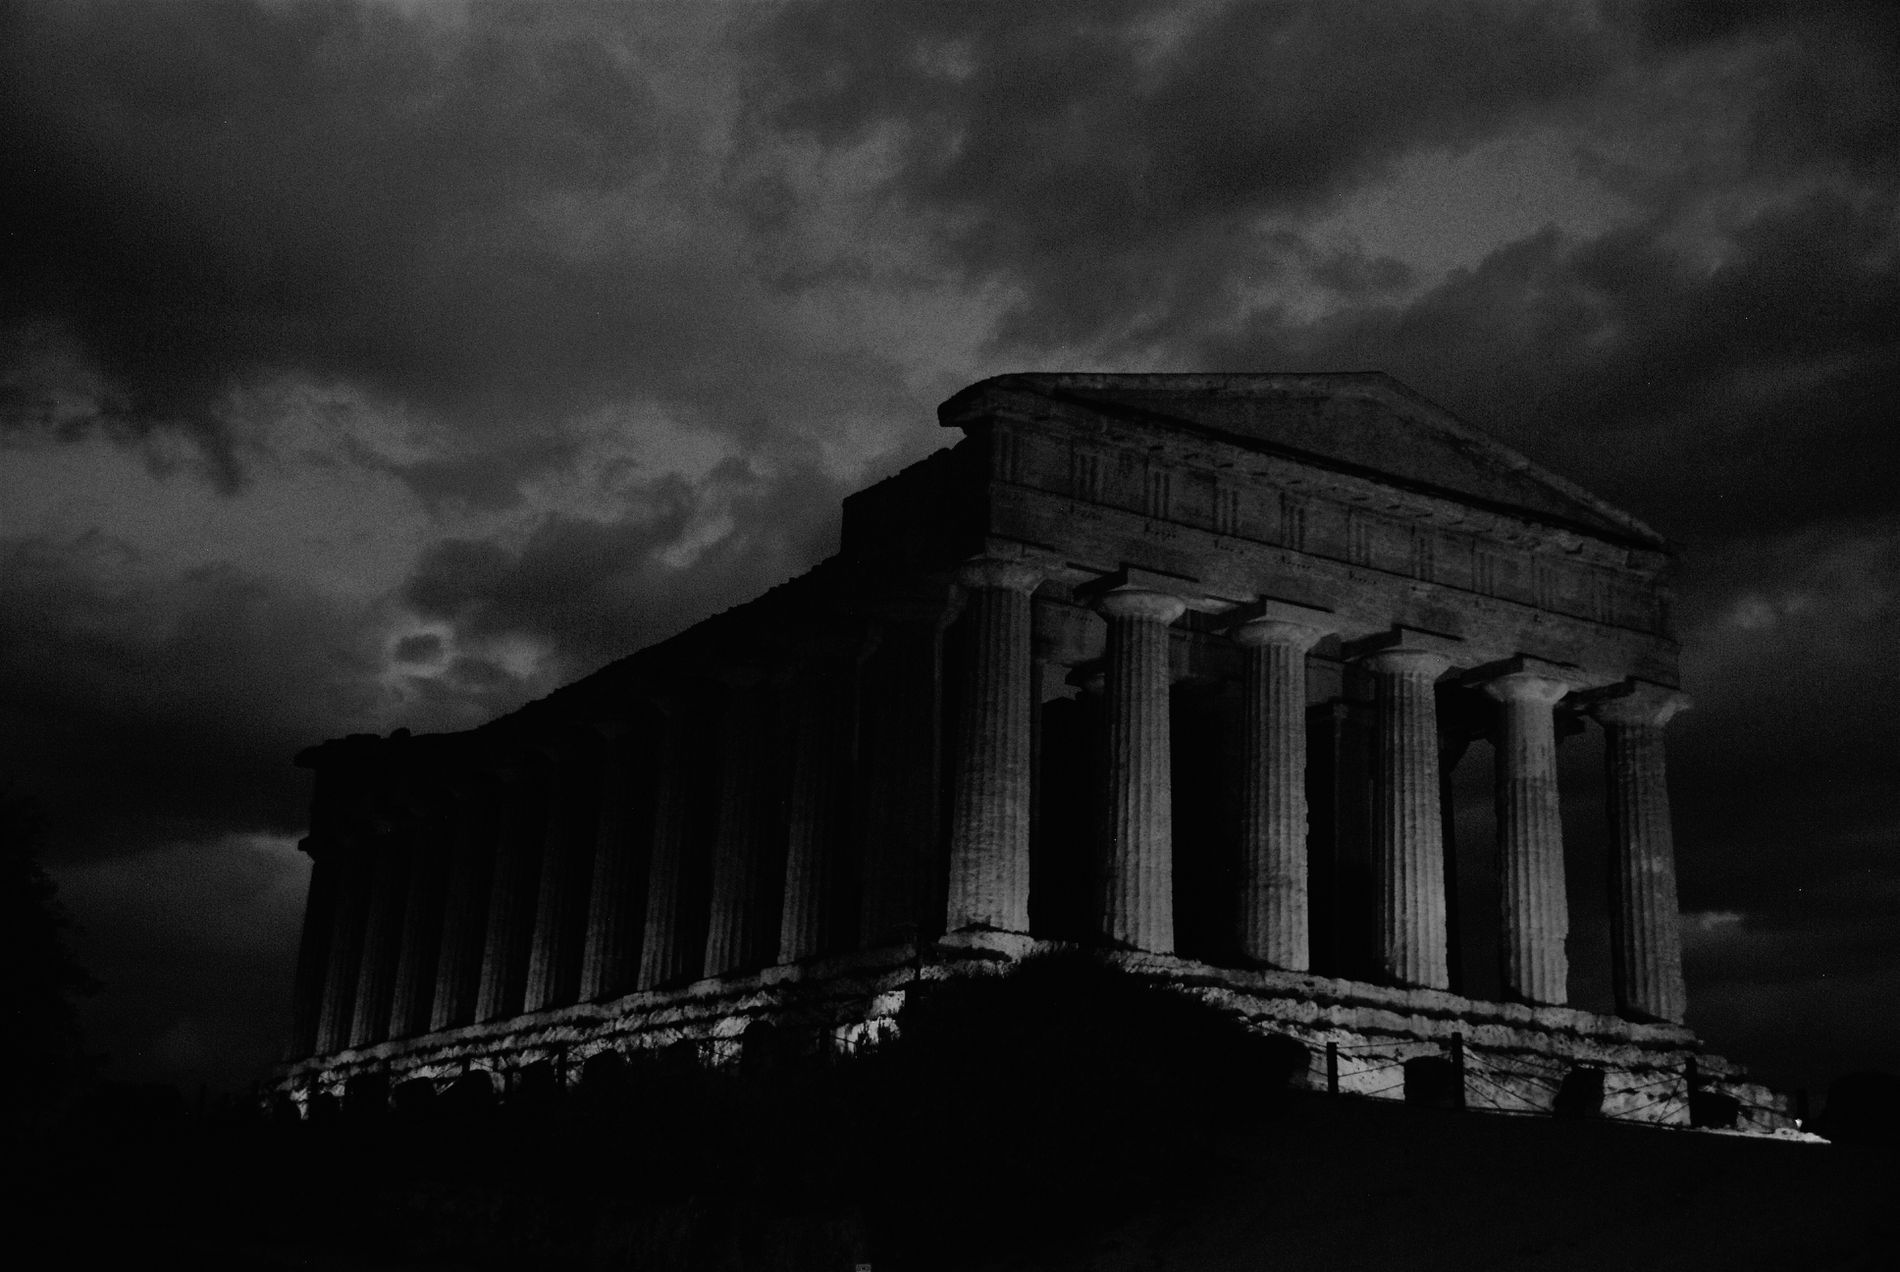
Ancient Temple
A large ancient temple with columns and architectural details under a cloudy night sky. There is a dark landscape in front of the temple.
A Medium, low-angle shot captures an ancient temple at night. The camera is positioned below the temple, looking upwards, highlighting the height. It is surrounded by a dark landscape, and the sky is so dark and cloudy, creating a sense of mystery and drama. The black and white image shows the contrast in the architectural details.
Labels: Architecture, Building, Temple, Prayer, Shrine, Parthenon, Person, Pillar, Sky, dark landscape
Camera: NIKON CORPORATION NIKON D80
Lens: AF-S DX Zoom-Nikkor 18-135mm f/3.5-5.6G IF-ED, (-8124443759384686330) 18-135mm
Aperture: F4.2
Exposure: 1/60 sec
ISO: 360
Focal length: 31.0 mm